North East England

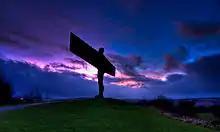
"Angel of the North" seen while entering Tyneside

Cricket has long been a popular sport in the Northeast of England and is said to date back to Elizabethan times. Yorkshire County Cricket Club was formed in 1863 and Durham County Cricket Club in 1882. After many years of success in the Minor Counties Championship, Durham joined Yorkshire in the senior counties championship in 1992. The Riverside cricket stadium, the home of Durham County Cricket Club in Chester-le-Street, in full view of Lumley Castle, is now one of the most picturesque cricket venues in the UK. This venue now regularly hosts international cricket; its first "Ashes" Test Match between England and Australia was in August 2013. With 320 runs and 15 wickets on the last day of the match, the venue provided "the most high-octane day of a thrilling Test match", and England took an unassailable 3–0 lead against the Australians in the five-match Ashes Test series.